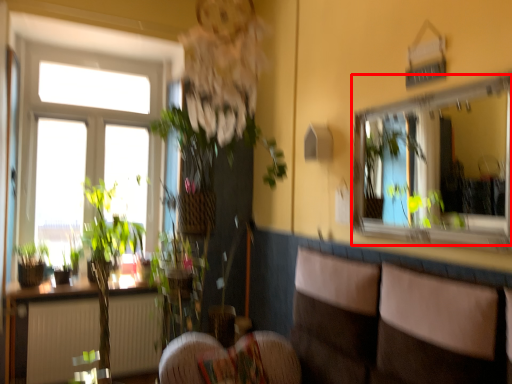
Question: From the image's perspective, what is the correct spatial positioning of mirror (annotated by the red box) in reference to couch? Select from the following
(A) above
(B) below
Answer: A